History of construction

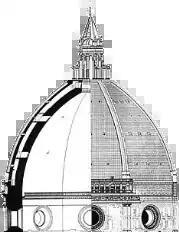
The structure of the dome of Florence cathedral, showing the double skin structure

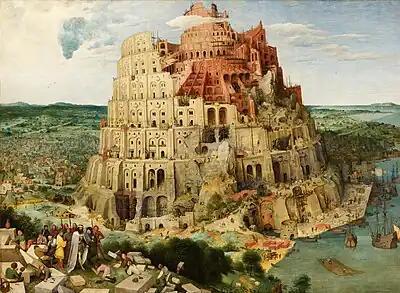
Pieter Bruegel the Elder's "Tower of Babel", illustrating construction techniques of the 16th century

The wish to return to classical architecture created problems for the Renaissance buildings. The builders did not use concrete and thus comparable vaults and domes had to be replicated in brick or stone. The greatest technical feats were undoubtedly in these areas. The first major breakthrough was Brunelleschi's project for the dome of Florence Cathedral. Brunelleschi managed to devise a way of building a huge dome without formwork, relying instead on the weight of the bricks and the way they were laid to keep them in position and the shape of the dome to keep it standing. The exact way the dome was built is still subject to debate today as it is not possible to take the dome apart to study its construction without destroying it. The dome is a double skin, linked by ribs, with a series of wooden and stone chains around it at intervals to attempt to deal with hoop stresses.